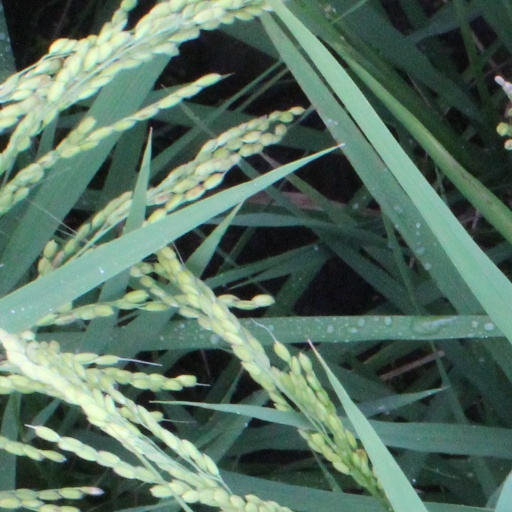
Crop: rice